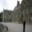
Label: house